IKCO Dena

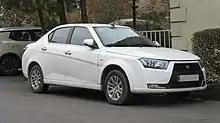
IKCO Dena Plus

The IKCO Dena is a family car manufactured by Iran Khodro (IKCO). It was unveiled in April 2011, with mass-production starting in 2015. Its price range is between USD$12,000 and USD$13,000, depending on the specific model and accessories. The Dena replaced the IKCO Samand in overseas markets.